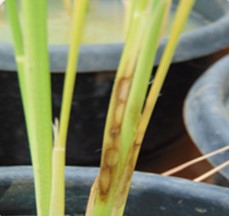
Plant: Rice
Disease: rice sheath blight